Tetraponera penzigi

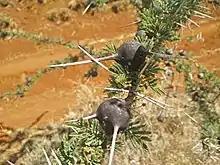
Whistling thorn showing swollen thorn bases used by ants as domatia

The whistling thorn produces a pair of straight spines at each node, and some of these have grossly swollen, hollow bases which are used by ants as domatia. Four species of symbiotic ant use "V. drepanolobium" as host; these are "T. penzigi" and three different species of "Crematogaster". The ants are mutually exclusive, only one species normally occupying a host tree at any one time. "T. penzigi" is often the first ant to colonise young trees, being attracted by the nectar provided by extrafloral nectaries that the tree supplies. As the tree grows, "T. penzigi" ants tend to be evicted by "Crematogaster" ants, which do not feed from the nectaries, and destroy them on trees occupied by "T. penzigi", but not on other trees. The tree benefits from the presence of the ants because they are aggressive, streaming out of their domitia when disturbed and attacking grazing animals such as giraffes and rhinoceroses; having learned this, the mammals are deterred in their grazing activities.